Nissan L engine

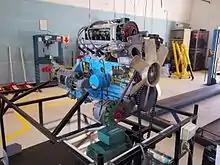
Cutaway of an L18 engine

The L18 was a with a bore and stroke of engine produced from 1972 through 1976. It produces at 5,000 rpm in the most common trim. The L18 replaced the Prince G-18 in 1975. All variants used the same camshaft lobe lift. The L18 was a popular powerplant in many non-USA markets due to its under-2-liters displacement, which made it exempt from many fuel and classification tariffs.